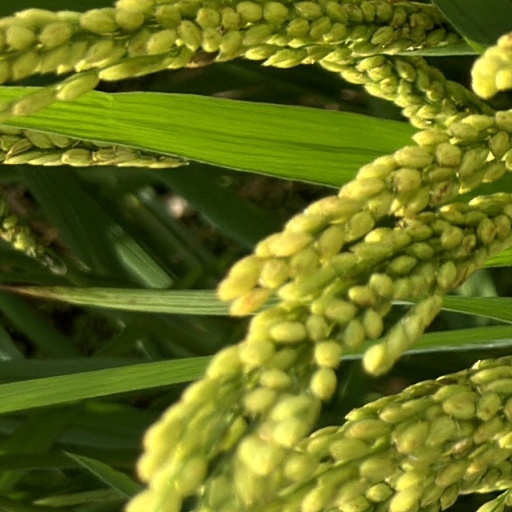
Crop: rice